North Rode Manor

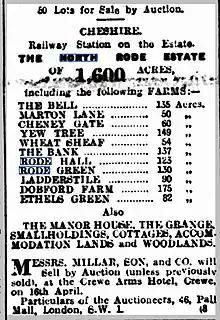
Sale notice for the North Rode Estate in 1923

George returned to England in 1869 and lived on the estate until his death in 1881. His eldest son John Daintry then became the owner. He had remained in Canada for most of his life working as a surveyor and had married a Canadian wife Sarah Louisa Beatty. When he inherited the estate in 1881 it appears that he sometimes visited the property but still mainly lived in Canada. The 1891 Canadian Census recorded him as still living in Cobourg with his family and in 1899 he died there. His eldest son George Percival Daintry became the owner of the Manor in 1899.